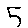
Label: 5